Oriel Chambers, Kingston upon Hull

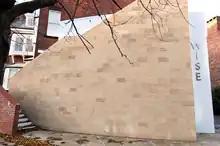
The WISE 'Humanitarian Wall' commemorates important figures, both historical and contemporary, from the struggle against slavery

In 2000 an excavation was carried out by Humber Field Archaeology, to the south-east of Oriel Chambers and immediately to the north of Chapel Lane Staith. The excavation and a subsequent watching brief revealed a number of timber waterfront revetments dating from the late 15th or early 16th century, one of which was largely constructed from reused ship's timbers, the ship having been constructed from trees felled between 1394 and 1404. A chalk wharf surface was also recorded; however, no associated buildings were discovered. During the 17th century the waterfront was replaced, possibly with an open-work jetty. The remains of a number of phases of warehouse showed that the new wharf was in use until that warehouse collapsed in 1861. Extensive remains of the later 19th-century warehouse that replaced it were also present.